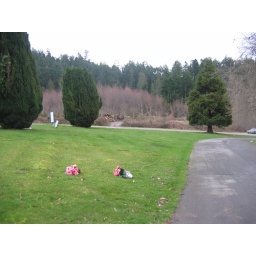
Apparently, what you see ahead in the trees will be the first green burial site in Canada.